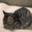
Label: cat